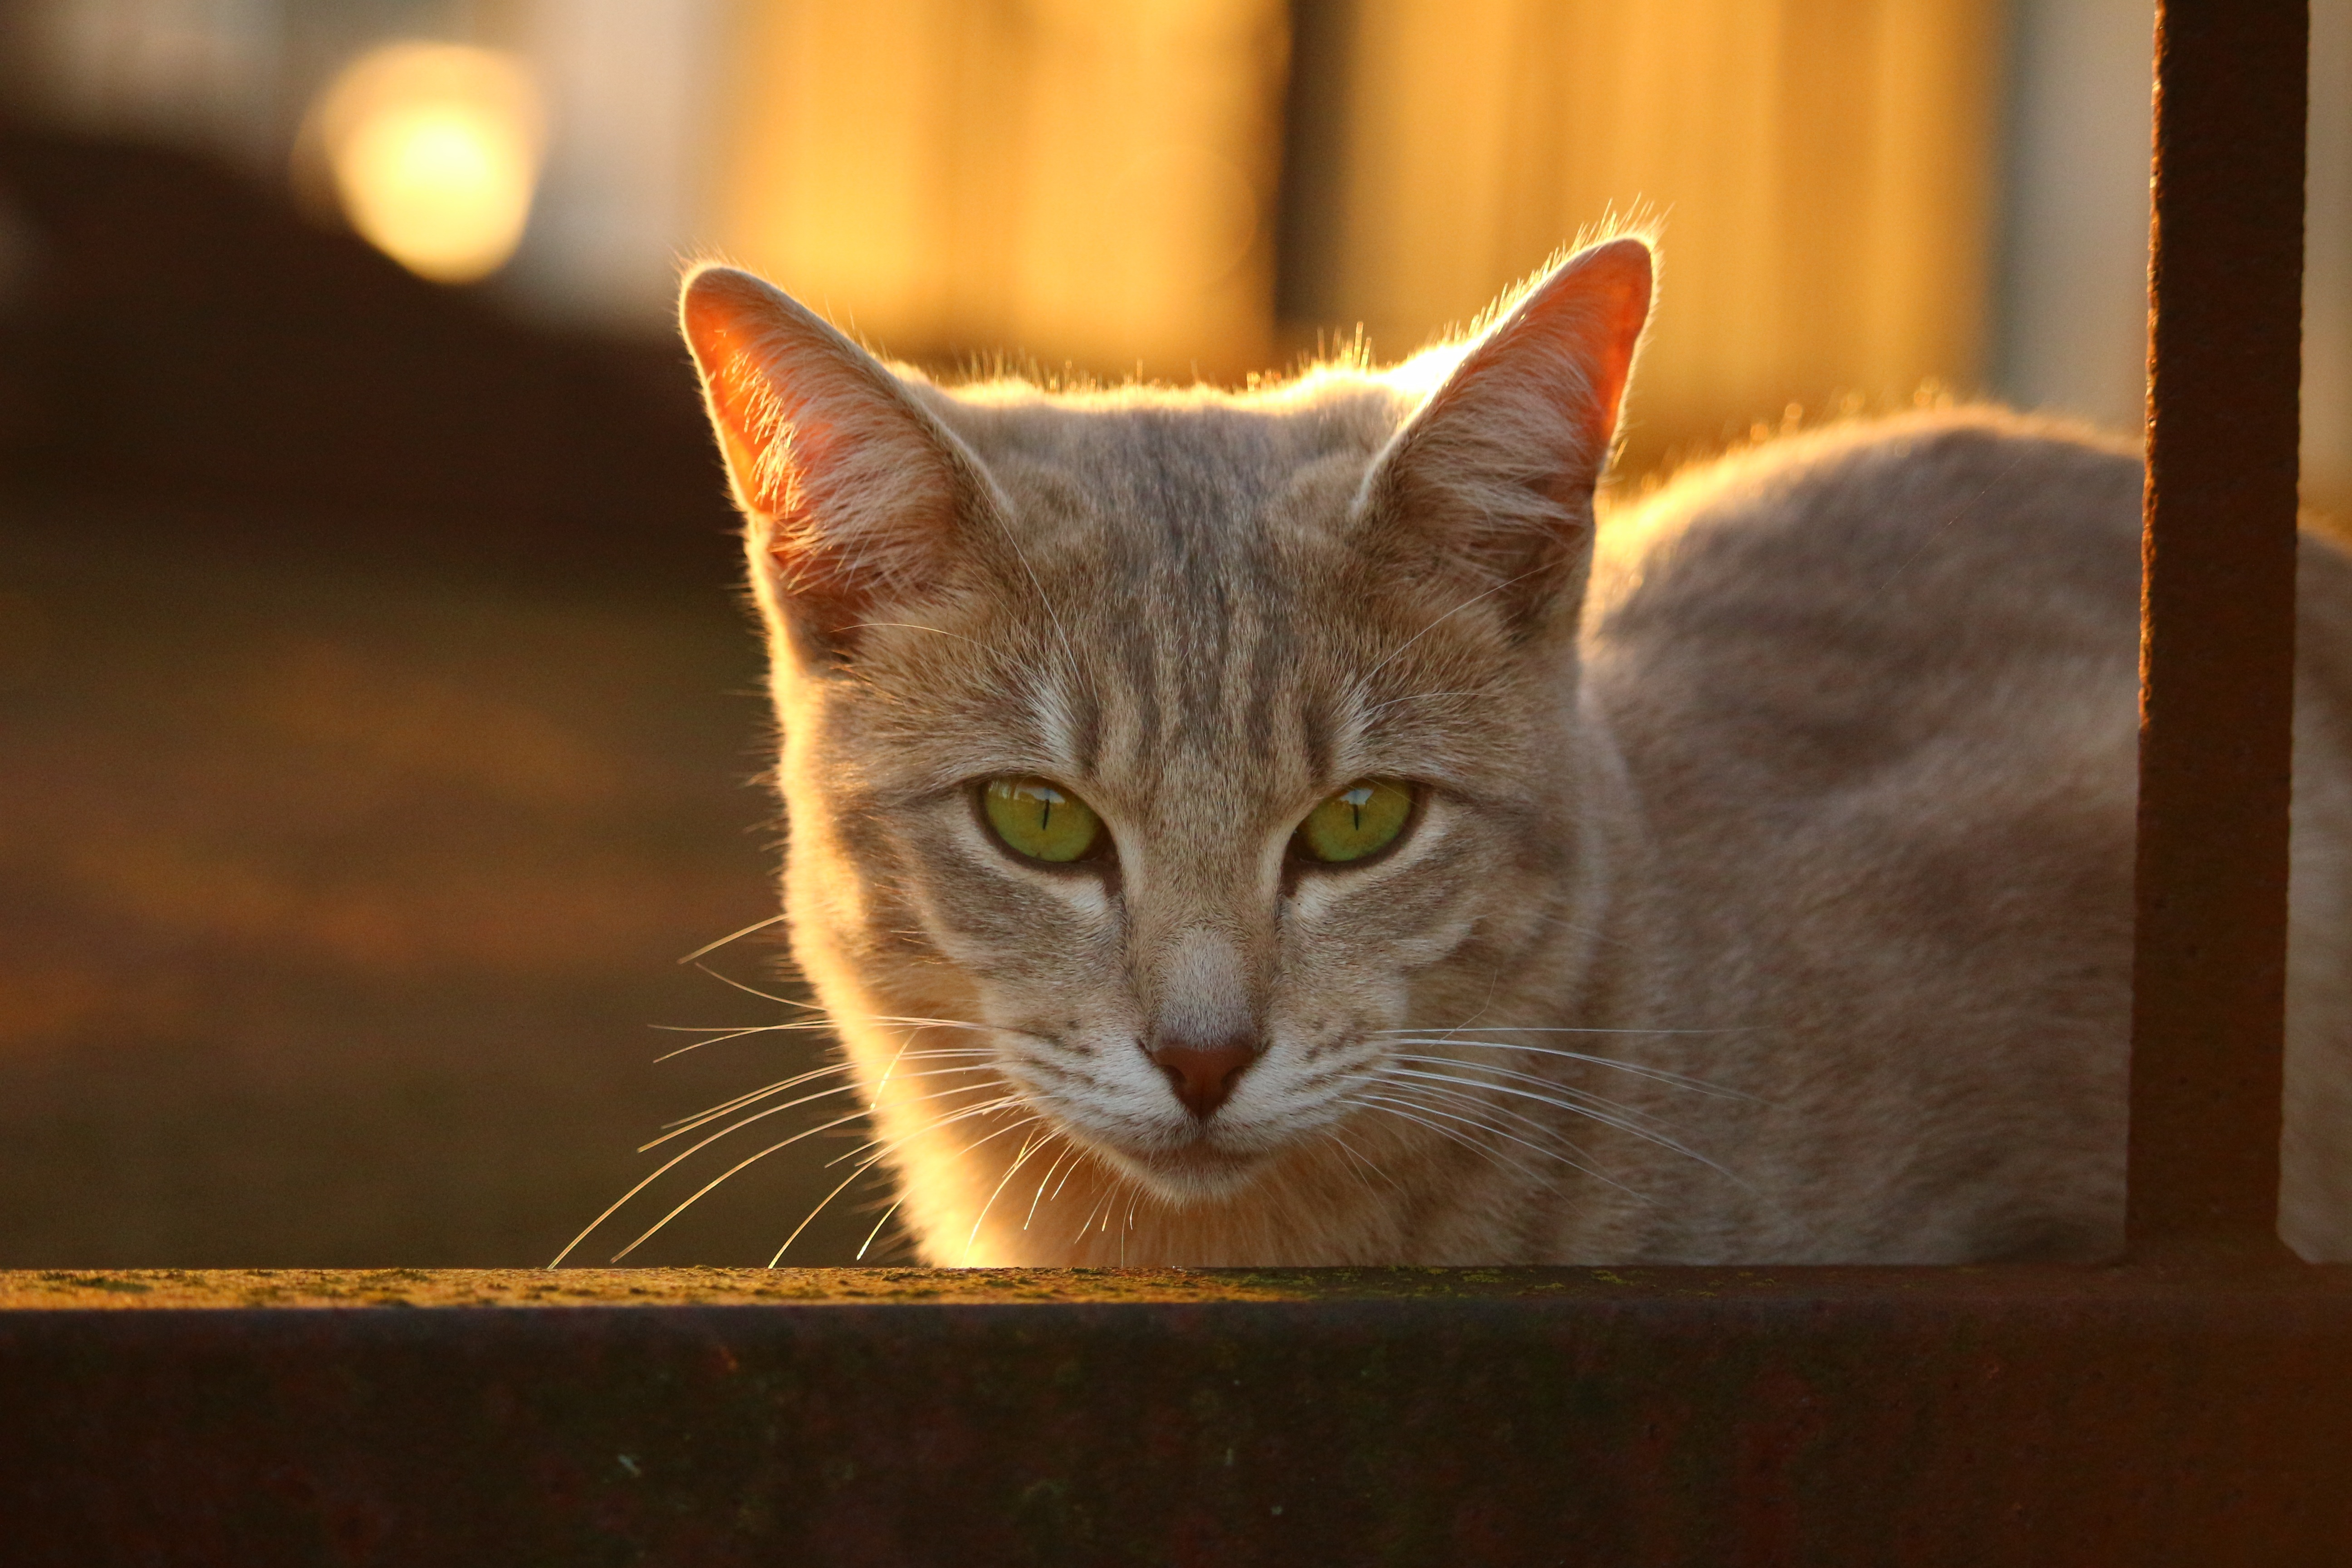
sun, cat, autumn, mammal, fauna, close up, nose, whiskers, vertebrate, stainless, breed cat, cat face, tabby cat, evening light, small to medium sized cats, cat like mammal, domestic short haired cat